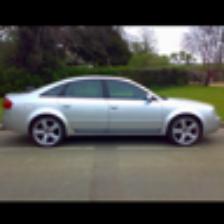
Label: NonHuman